Brabrand Church

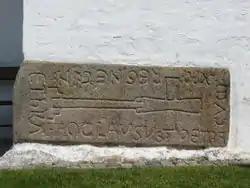
Romanesque tombstone.

In the southern wall of the church is a well-preserved romanesque gravestone with an engraved processional cross in the centre. The Latin text surrounding the cross is ""HAC CLAVSVS : PETRA CVM : XRO : REGNET IN : ETHRA"" roughly translated to "May he, who is interred under this stone, rule with Christ in Heaven".